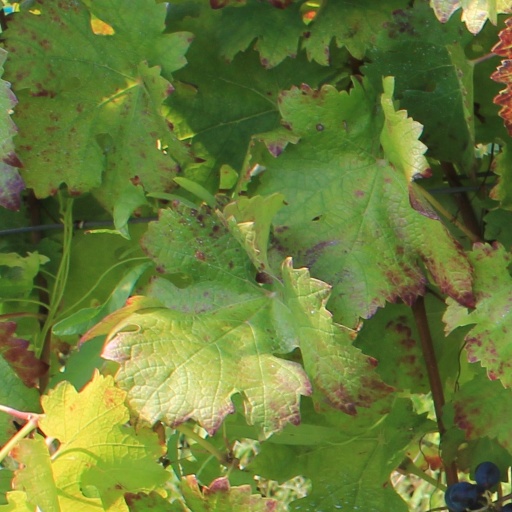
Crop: grape